Keyboard layout

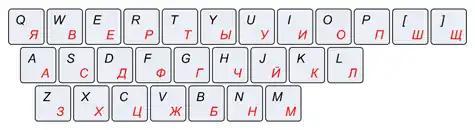
Russian phonetic keyboard layout

The Russian phonetic keyboard layout (also called homophonic or transliterated) is widely used "outside" Russia, where normally there are no Russian letters drawn on the keys. This layout is made for typists who are more familiar with other layouts, like the common English QWERTY keyboard, and follows the Greek and Armenian layouts in placing most letters at the corresponding Latin letter locations. It is popular among both native speakers and people who use, teach, or are learning Russian, and is recommended—along with the Standard Layout—by the linguists, translators, teachers and students of AATSEEL.org.